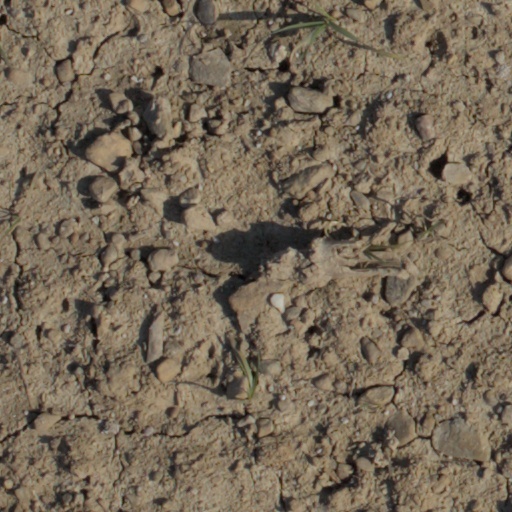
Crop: wheat